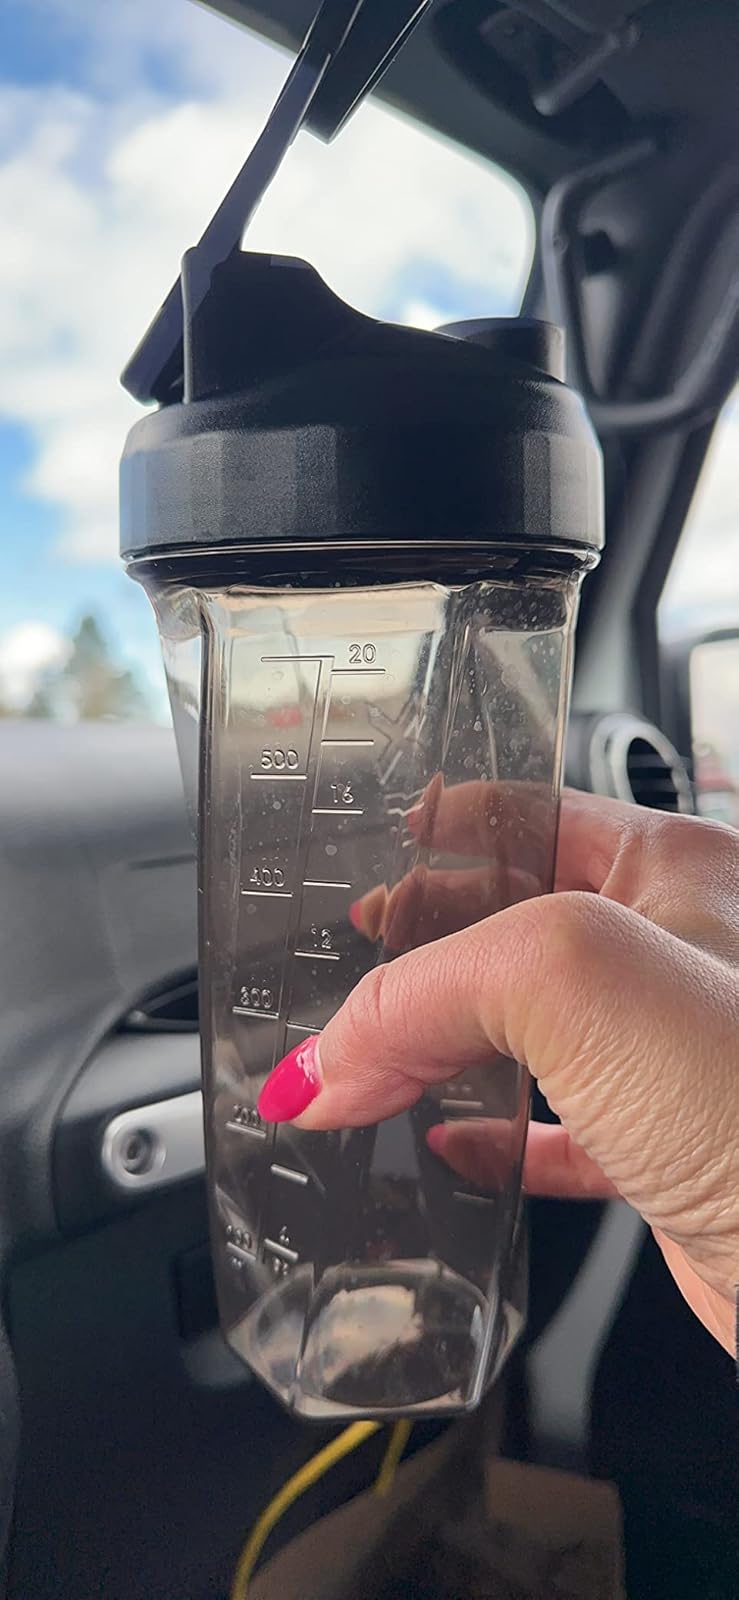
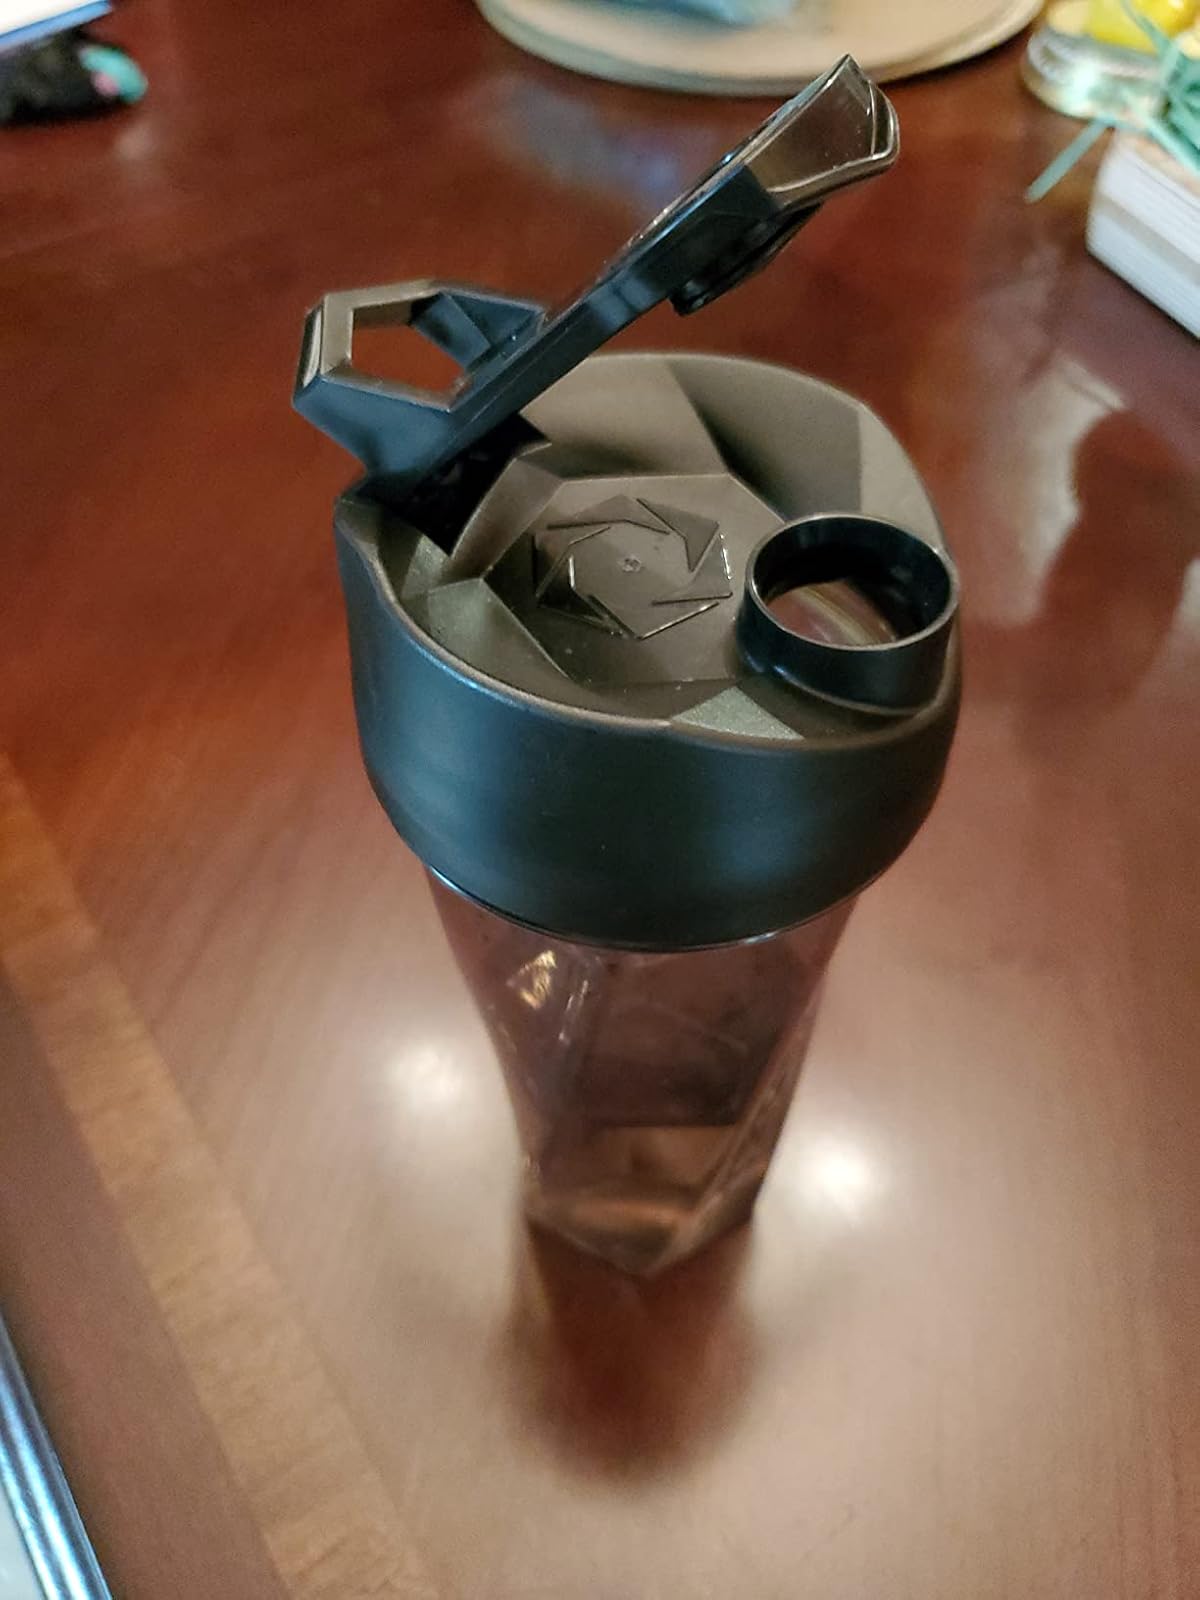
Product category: items_blender
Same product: yes